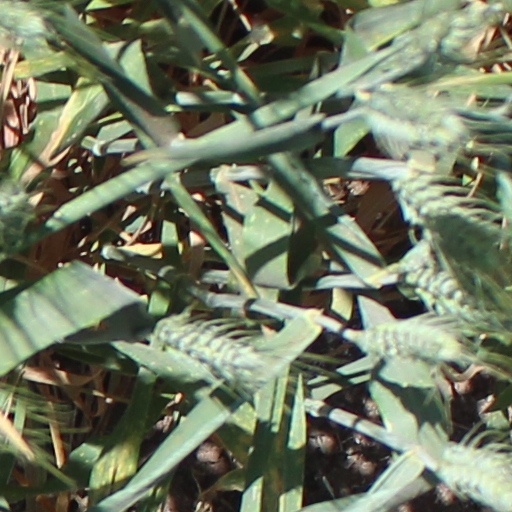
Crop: wheat